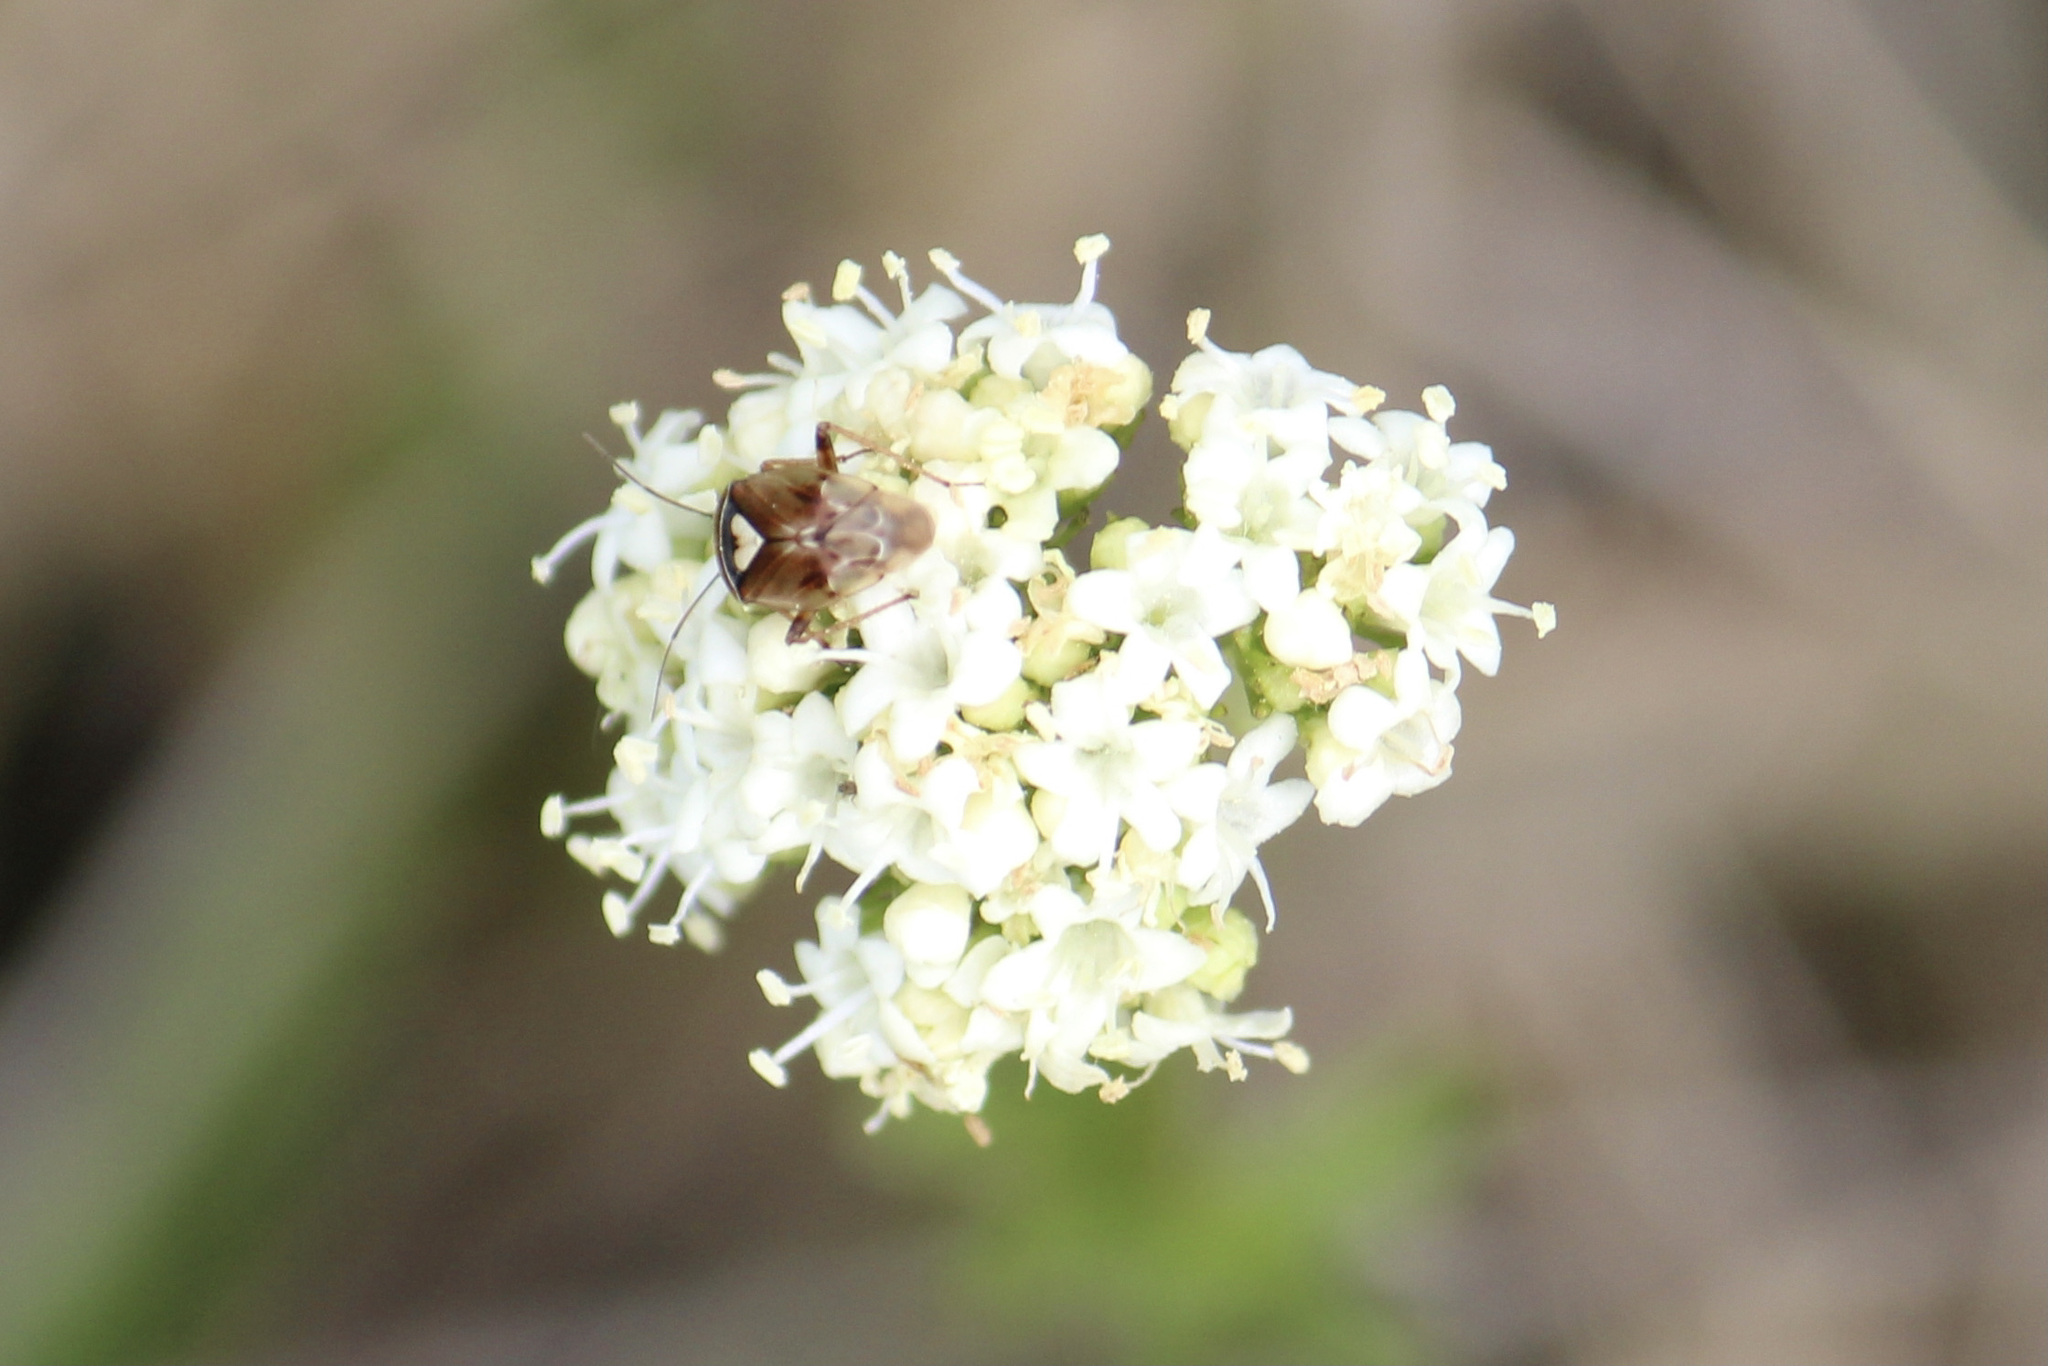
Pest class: lygus_bug